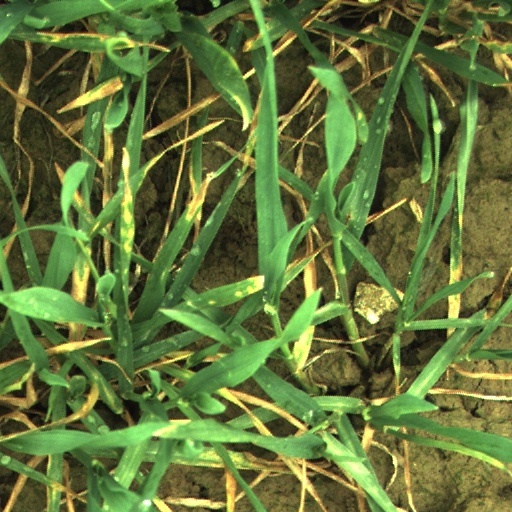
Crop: wheat